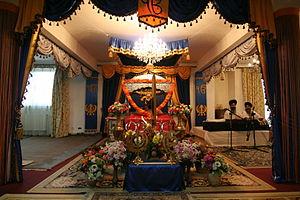
La musique sikhe est une musique religieuse, dévolue au culte sikh. C'est une variante penjabie de la musique indienne, notamment proche de la musique hindoustanie. Elle s'en différencie du fait qu'au lieu de privilégier le râga et le tâla, elle met en avant le pad dans le shabad et l'avdhân dans le dhyân.